SOCOM U.S. Navy SEALs

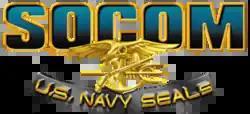
The logo of "SOCOM U.S. Navy SEALs", the first game in the series. Subsequent titles use a similar logo.

SOCOM U.S. Navy SEALs is a series of third-person tactical shooter video games for the PlayStation 2, PlayStation 3 and PlayStation Portable created by Zipper Interactive and released between 2002 and 2011. The title for the series comes from the United States Special Operations Command (SOCOM) which is a Unified Combatant Command. The games focus on various teams of United States Navy SEALs (an operating component under SOCOM) completing missions with occasional help from other special operations forces from around the world such as the SAS, SBS and GROM.